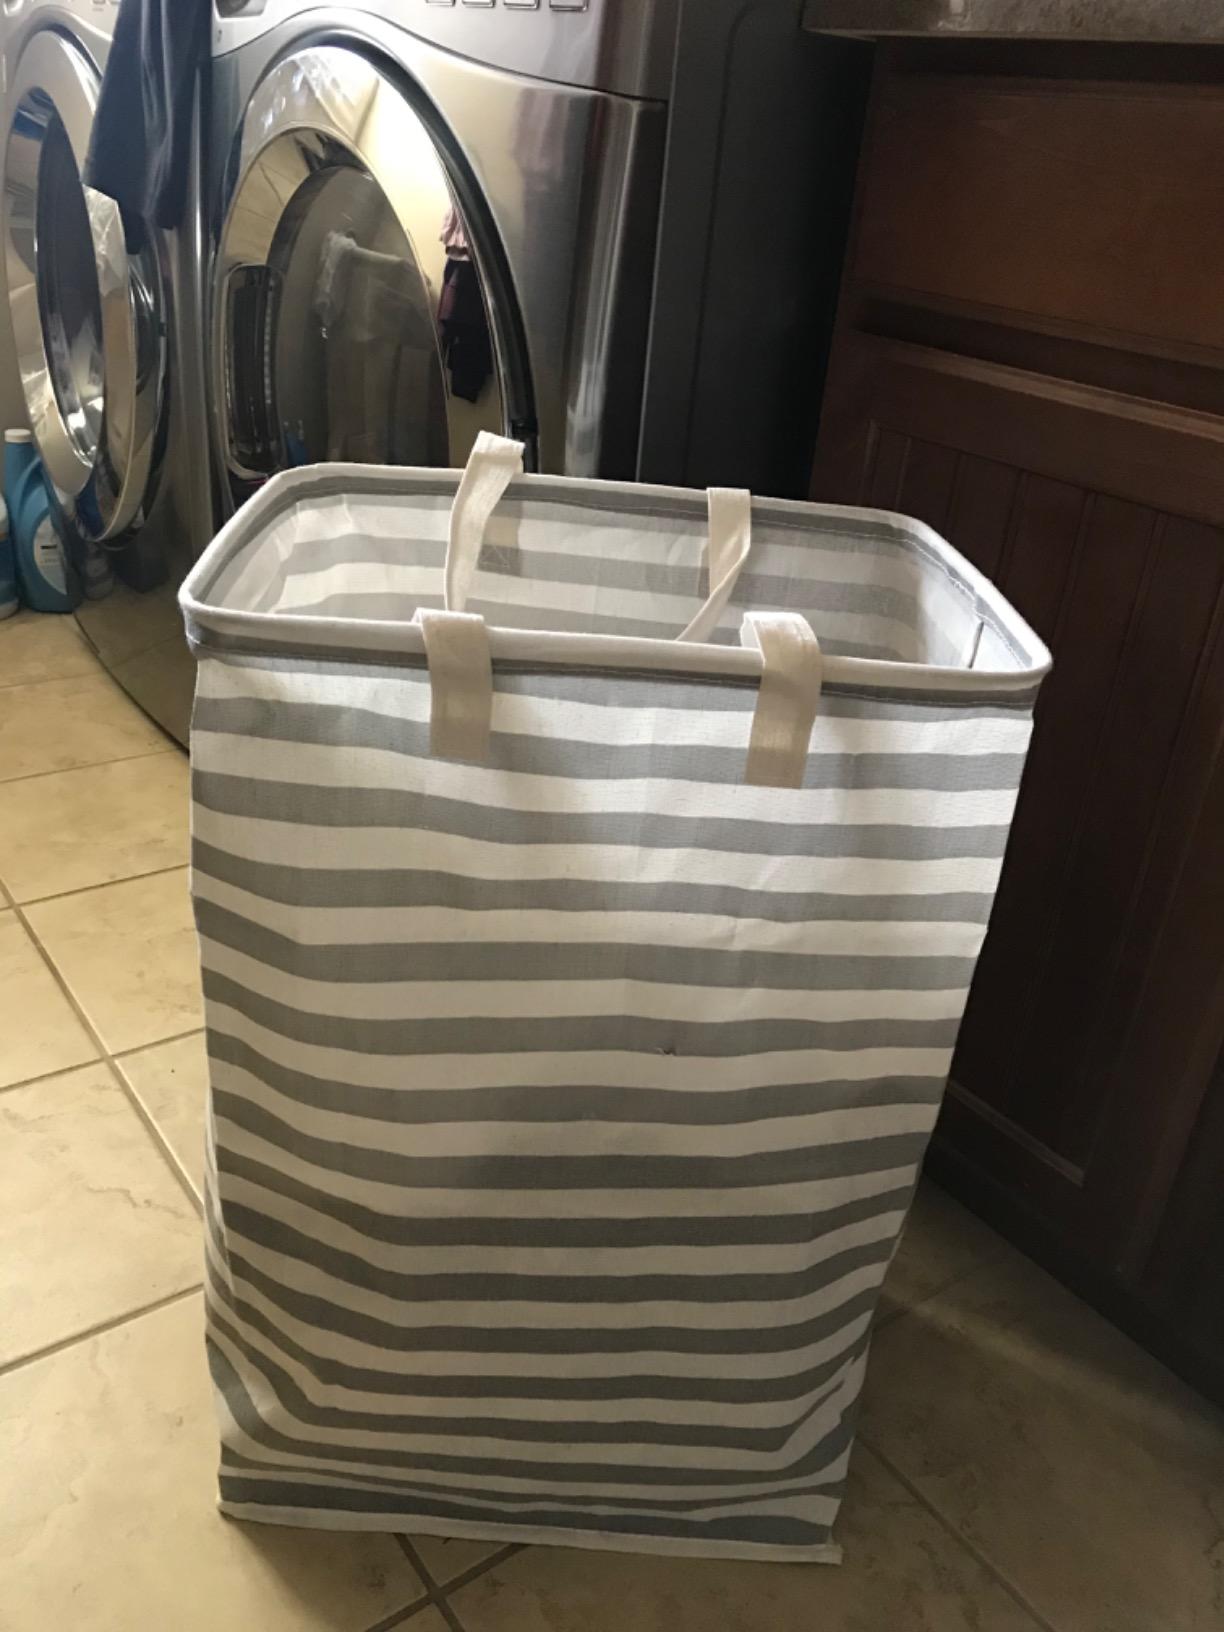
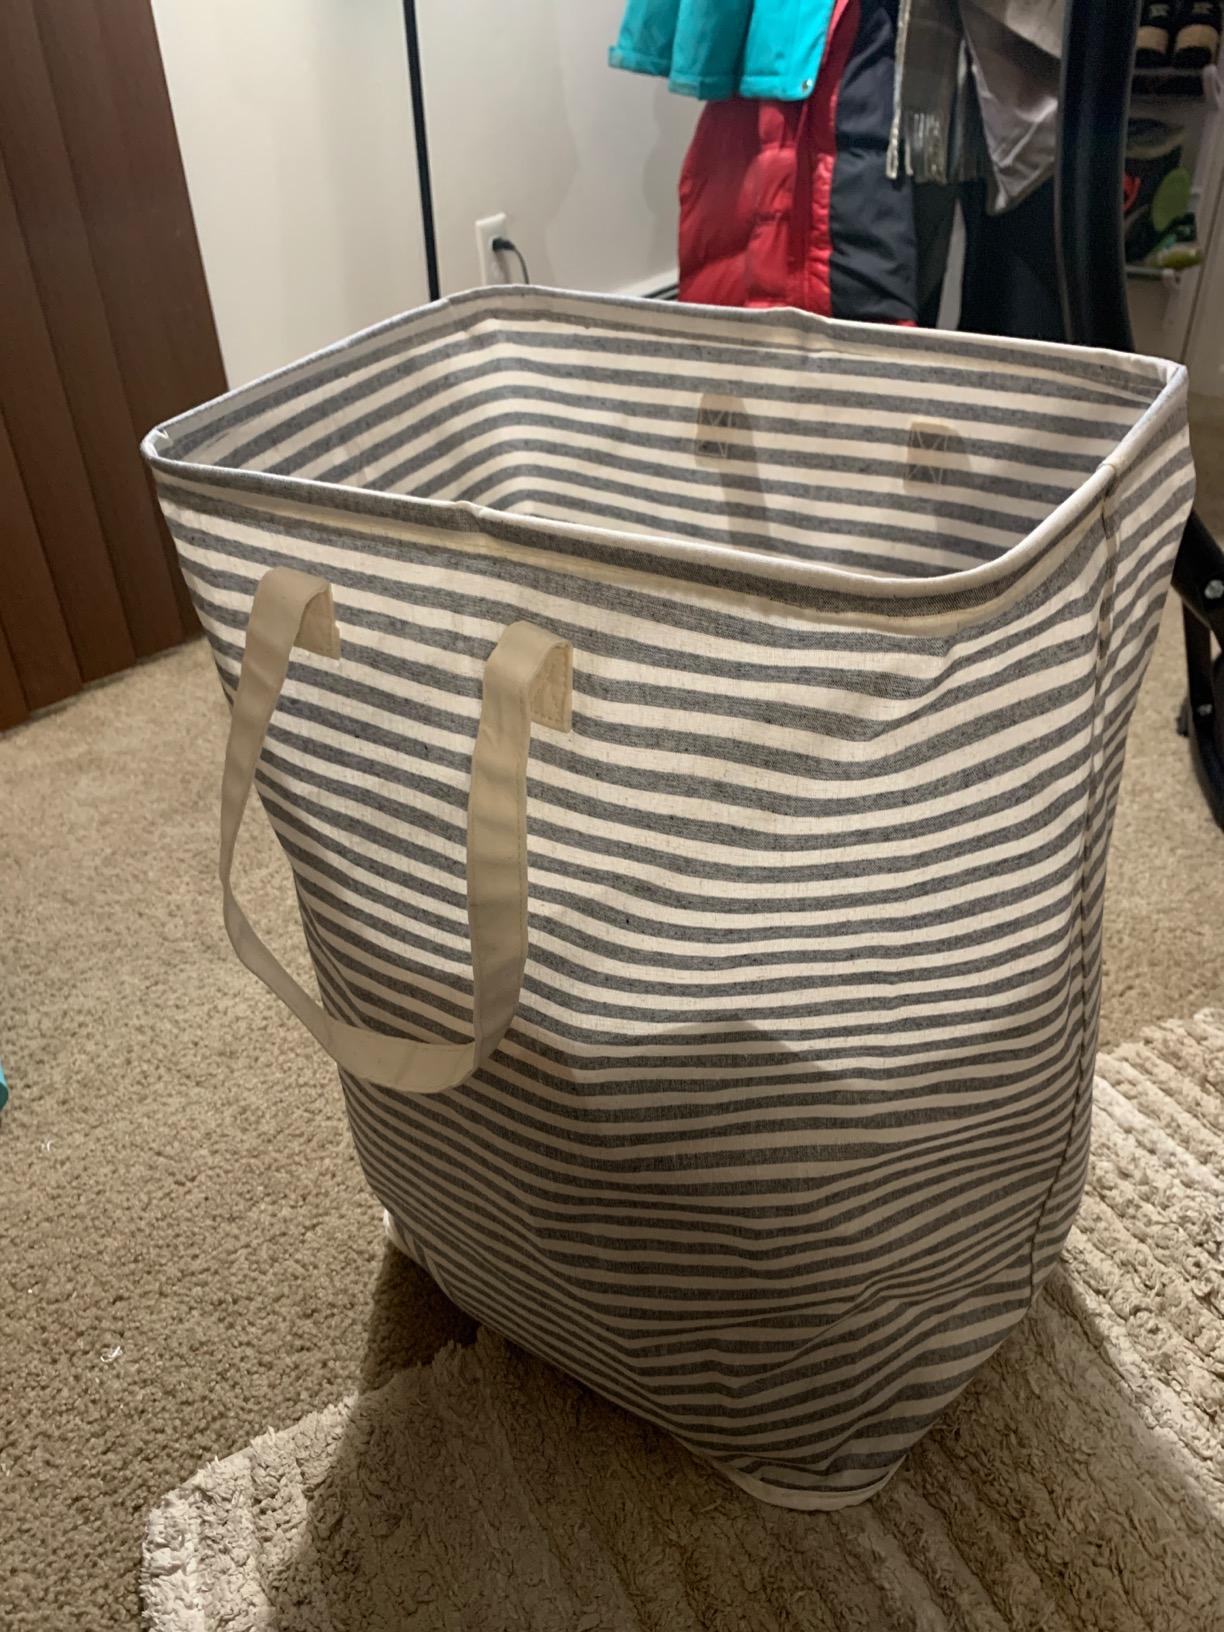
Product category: items_hamper
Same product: no